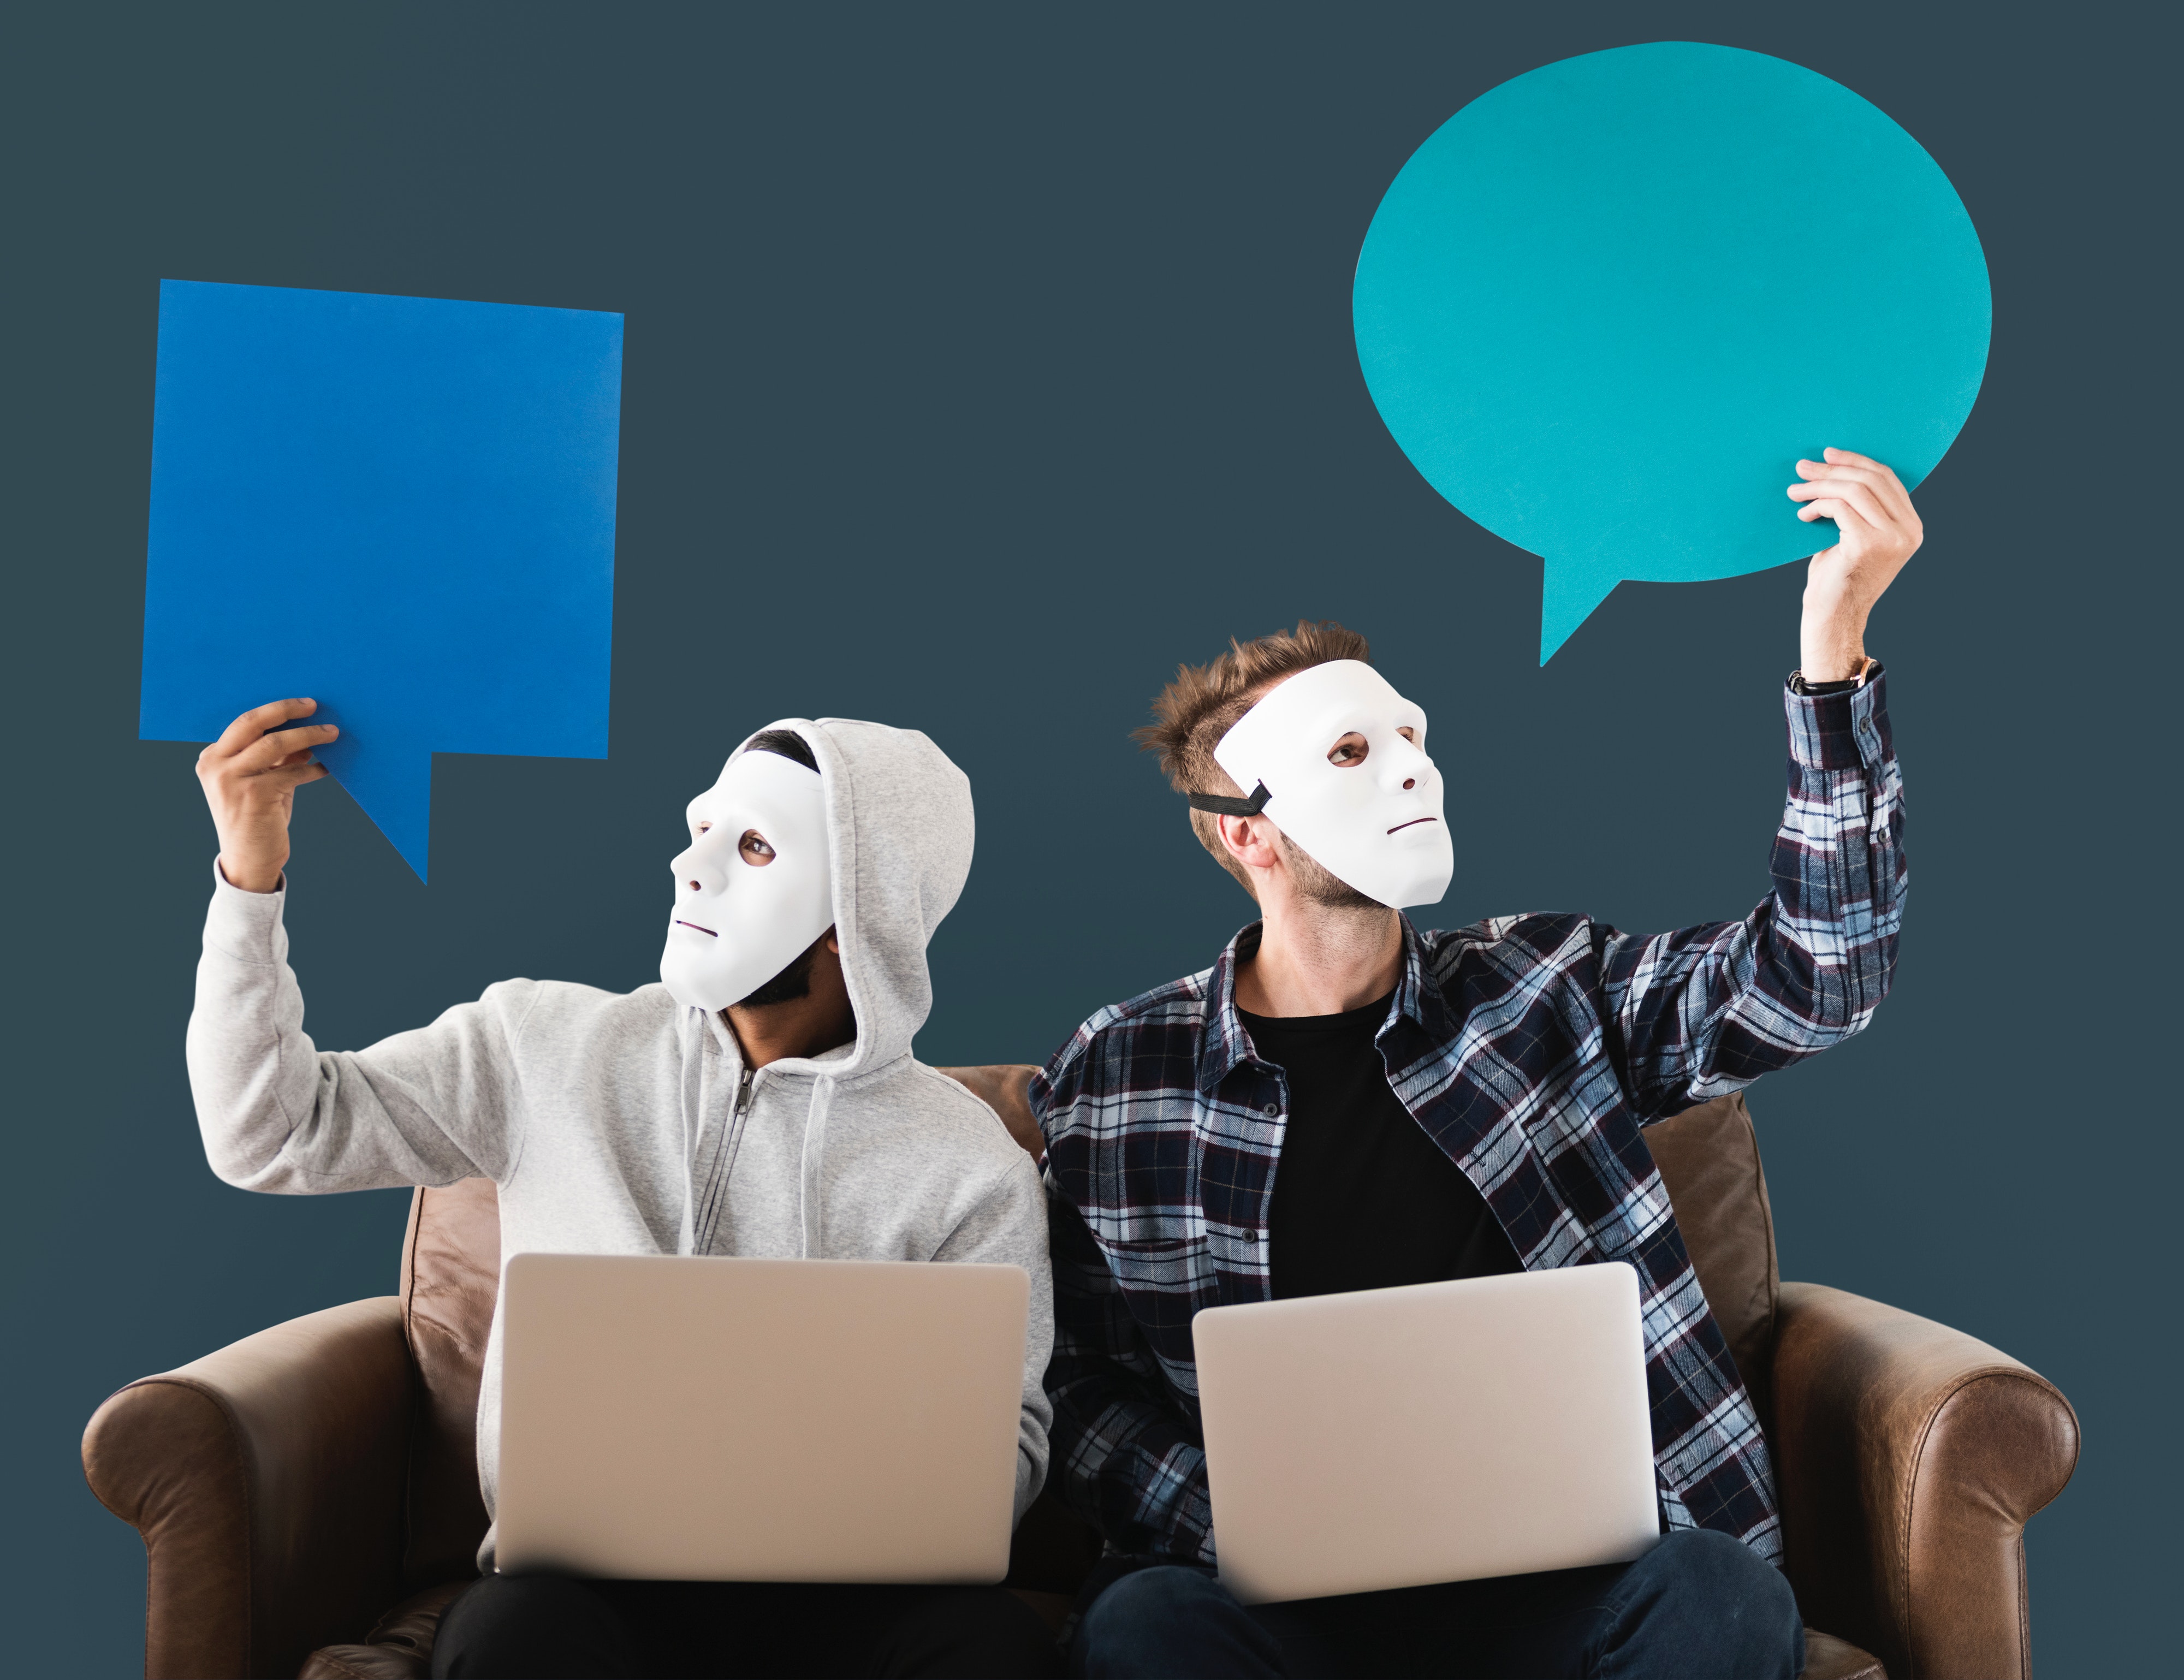
job, design, illustration, conversation, gesture, mime artist, world